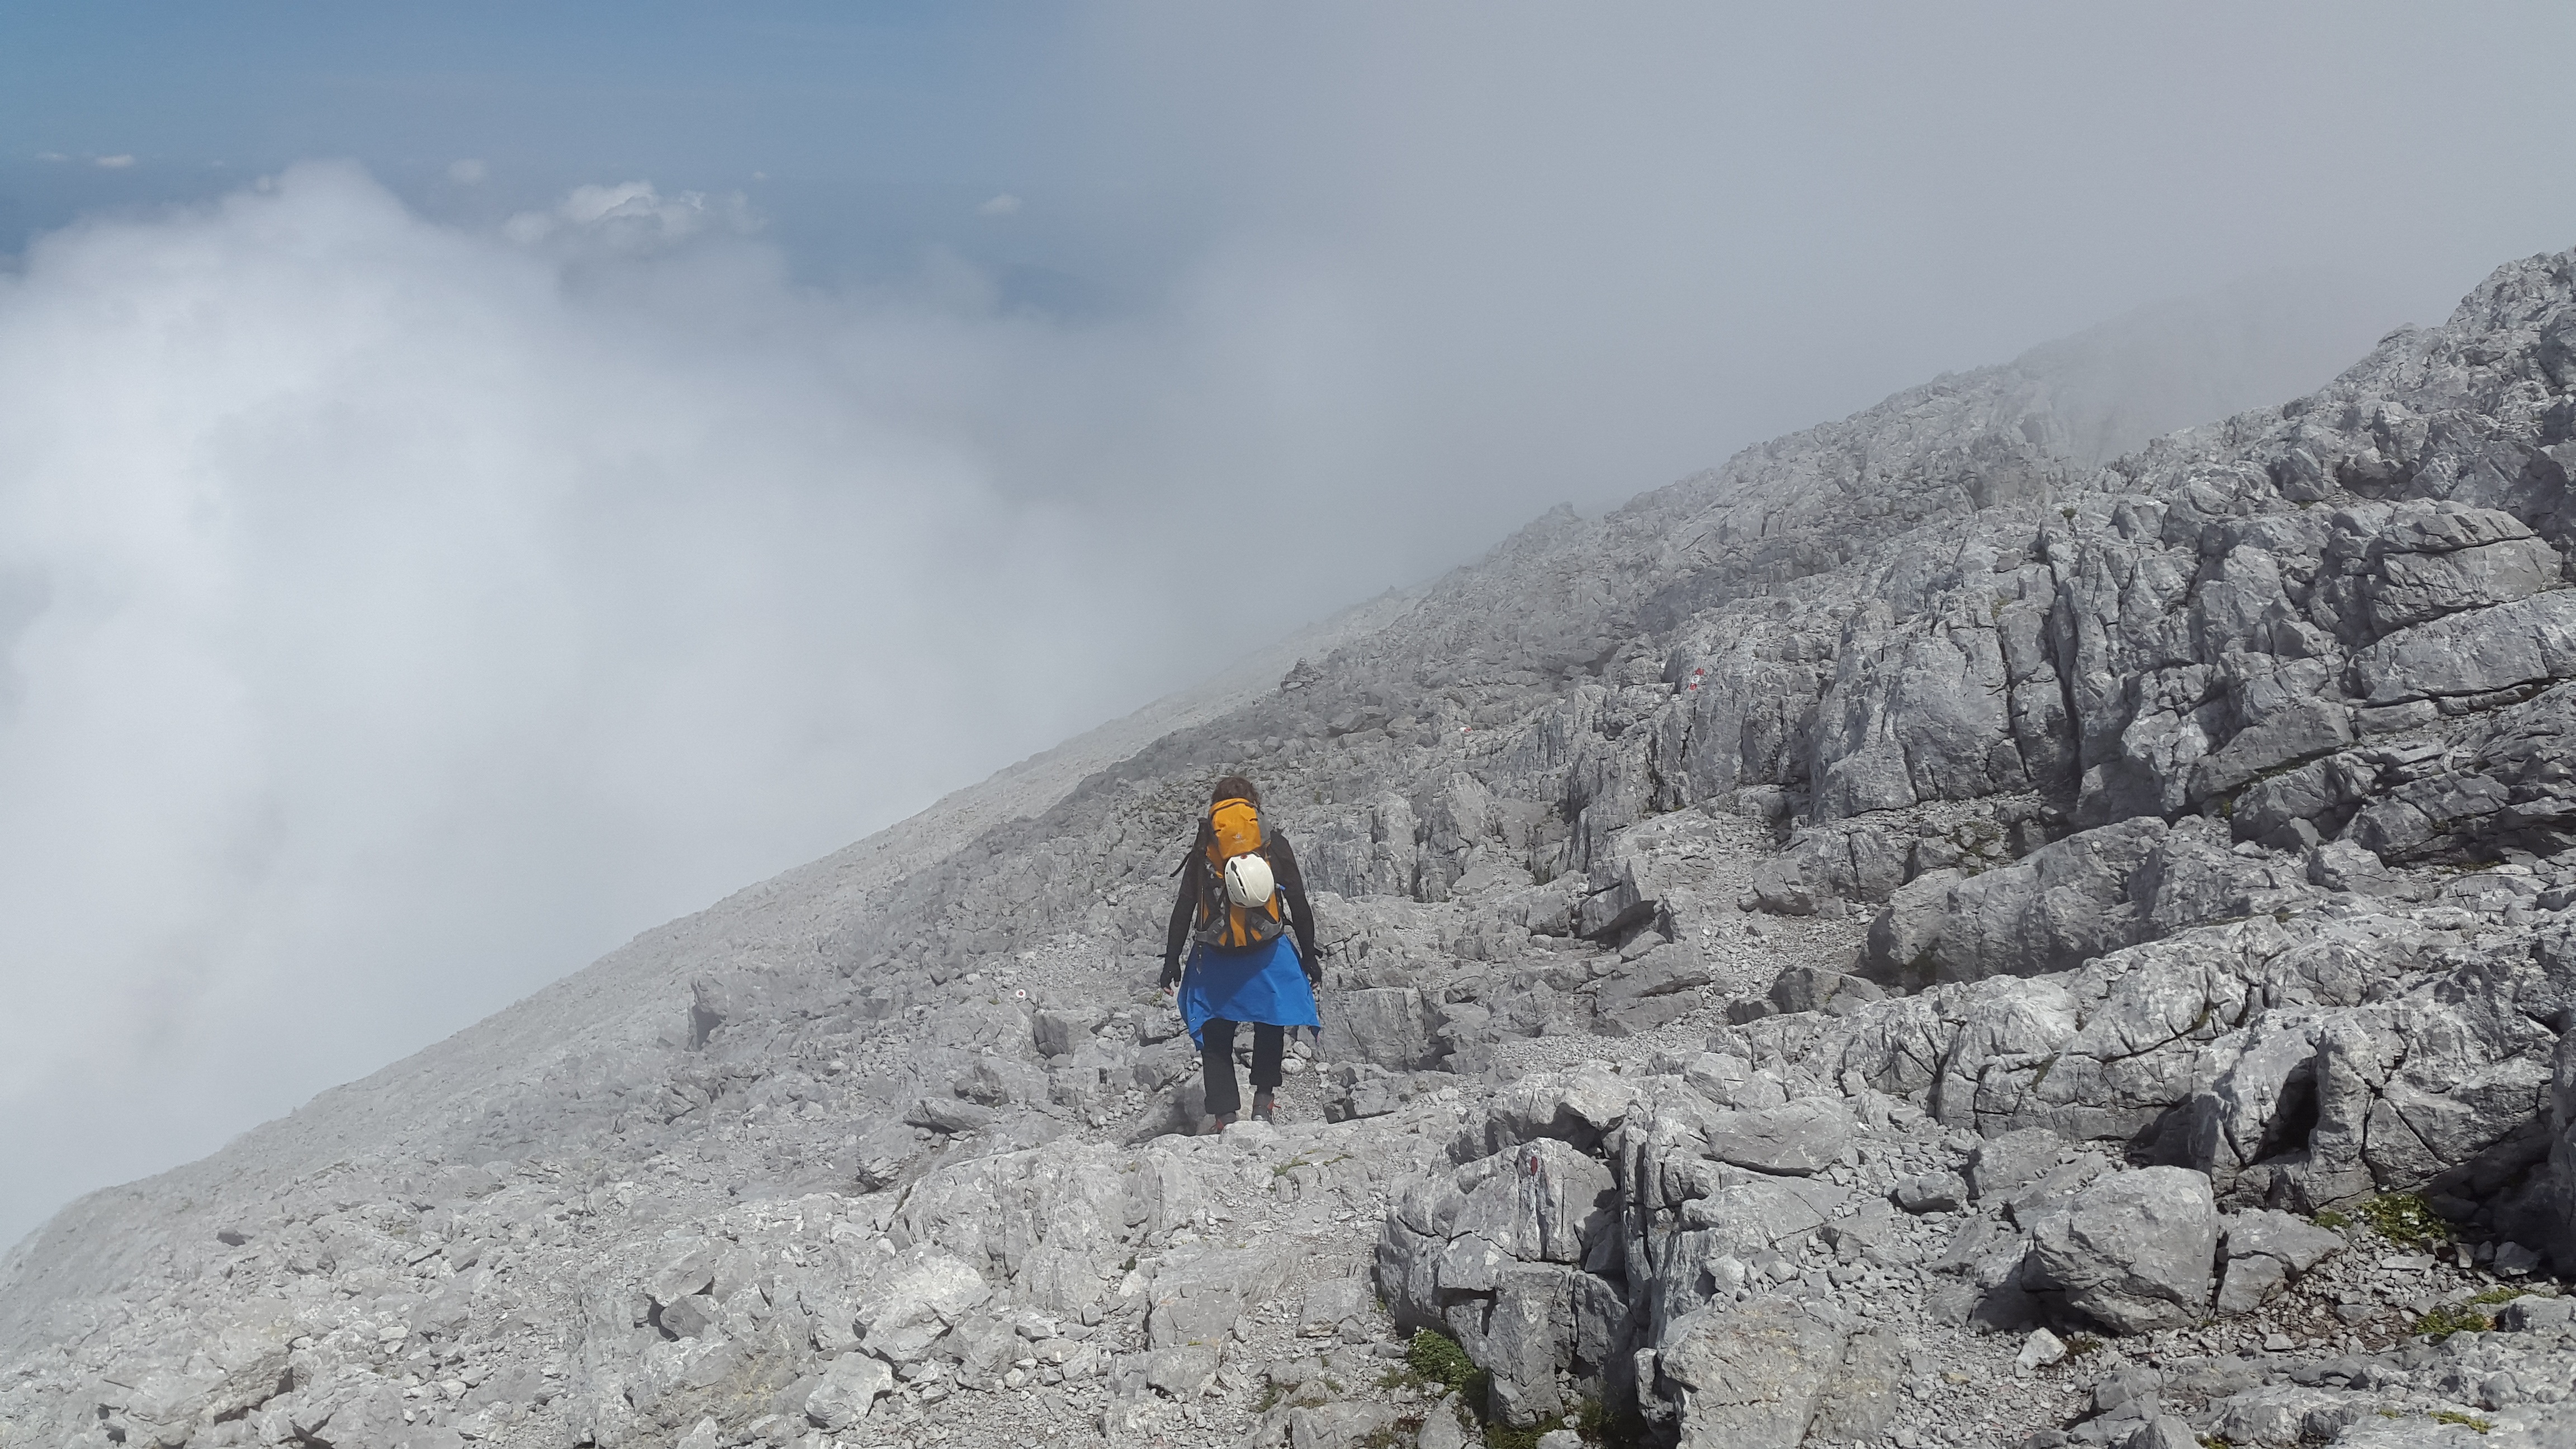
rock, walking, mountain, snow, fog, hiking, adventure, mountain range, recreation, alpine, climbing, extreme sport, ridge, summit, climb, lime, mountaineering, massif, sports, mountains, loneliness, plateau, watzmann, wanderer, rubble field, berchtesgadener land, berchtesgaden national park, berchtesgaden alps, landform, eastern alps, outdoor recreation, great watzmann, mountainous landforms, geological phenomenon